Constitution of New Zealand

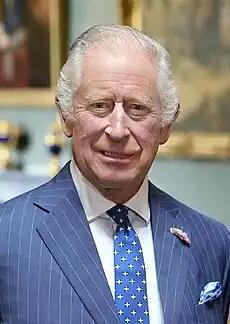
King Charles III, the sovereign of New Zealand

As per the Constitution Act 1986, New Zealand is a constitutional monarchy, wherein the role of the reigning sovereign is both legal and practical. The underlying principle is democracy, with political power exercised through a democratically elected parliament – this is often stated as "The [monarch] reigns but the government rules so long as it has the support of the House of Representatives." Part 1 of the Constitution Act describes "The Sovereign", the reigning monarch, as New Zealand's head of state.